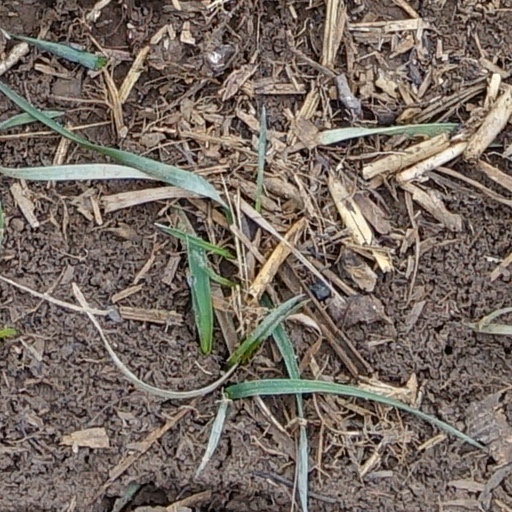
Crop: wheat